Hail

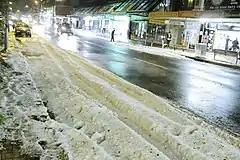
Accumulated hail in Sydney, Australia (April 2015)

Megacryometeors, large rocks of ice that are not associated with thunderstorms, are not officially recognized by the World Meteorological Organization as "hail", which are aggregations of ice associated with thunderstorms, and therefore records of extreme characteristics of megacryometeors are not given as hail records.